1956 Argentine Primera División

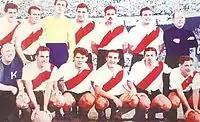
River Plate, champions

The 1956 Argentine Primera División was the 65th season of top-flight football in Argentina. The season began on April 15 and ended on December 2.